Era of Stagnation

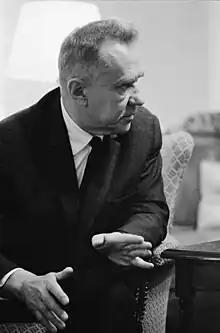
Scholars are generally unsure as to what effect the "Kosygin reform", named after its initiator Alexei Kosygin, had on economic growth.

Philip Hanson, author of "The Rise and Fall of the Soviet economy: an Economic History of the USSR from 1945", claims that the label stagnation is not "entirely unfair". Brezhnev, according to Hanson, did preside over a period of slowdown in economic growth, but claims that the era started with good growth that was at a higher rate than during the end of Khrushchev's rule. Economic slowdown began in 1973 "when even the official estimates began to show Soviet per capita production no longer closing the gap with the US." Before 1973, there was a reform period launched by Alexei Kosygin, which many believed would become as radical as those in the Socialist Republic of Czechoslovakia and the previous reform attempts in Hungary. According to Hanson, many assumed that growth during the Brezhnev era did not stop but started to stagnate. Not everything stagnated, as per capita consumption grew by 1.9% during the 1970s, which is a "highly respectable rate" of growth. Another point that Hanson makes is that, in contrast to the repressive policies of Joseph Stalin and instability-inducing policies of Khrushchev, the Brezhnev era was stable and a "period of (comparative) plenty".